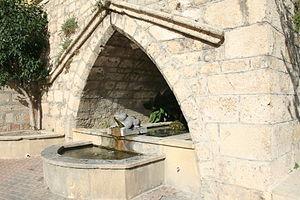
Saint-Geniès-de-Fontedit (Hérault) - fontaine.
Saint-Geniès de Fontedit est une commune française située dans le département de l'Hérault en région Occitanie.
Les animaux totémiques de l'Hérault représentent des emblèmes lors de manifestations culturelles ou de fêtes votives dans le département de l'Hérault. Les habitants des villages s'organisent pour faire défiler dans les rues un animal totémique représentatif des lieux. Bien souvent contemporain, la plupart sont de tradition très ancienne, souvent liée à une légende.